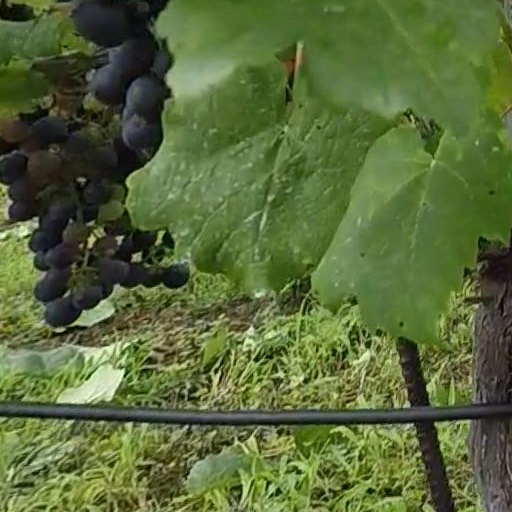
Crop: grape